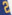
Number: 2